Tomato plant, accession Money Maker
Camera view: horizontal (90 deg, fisheye); turntable rotation: 210 degrees
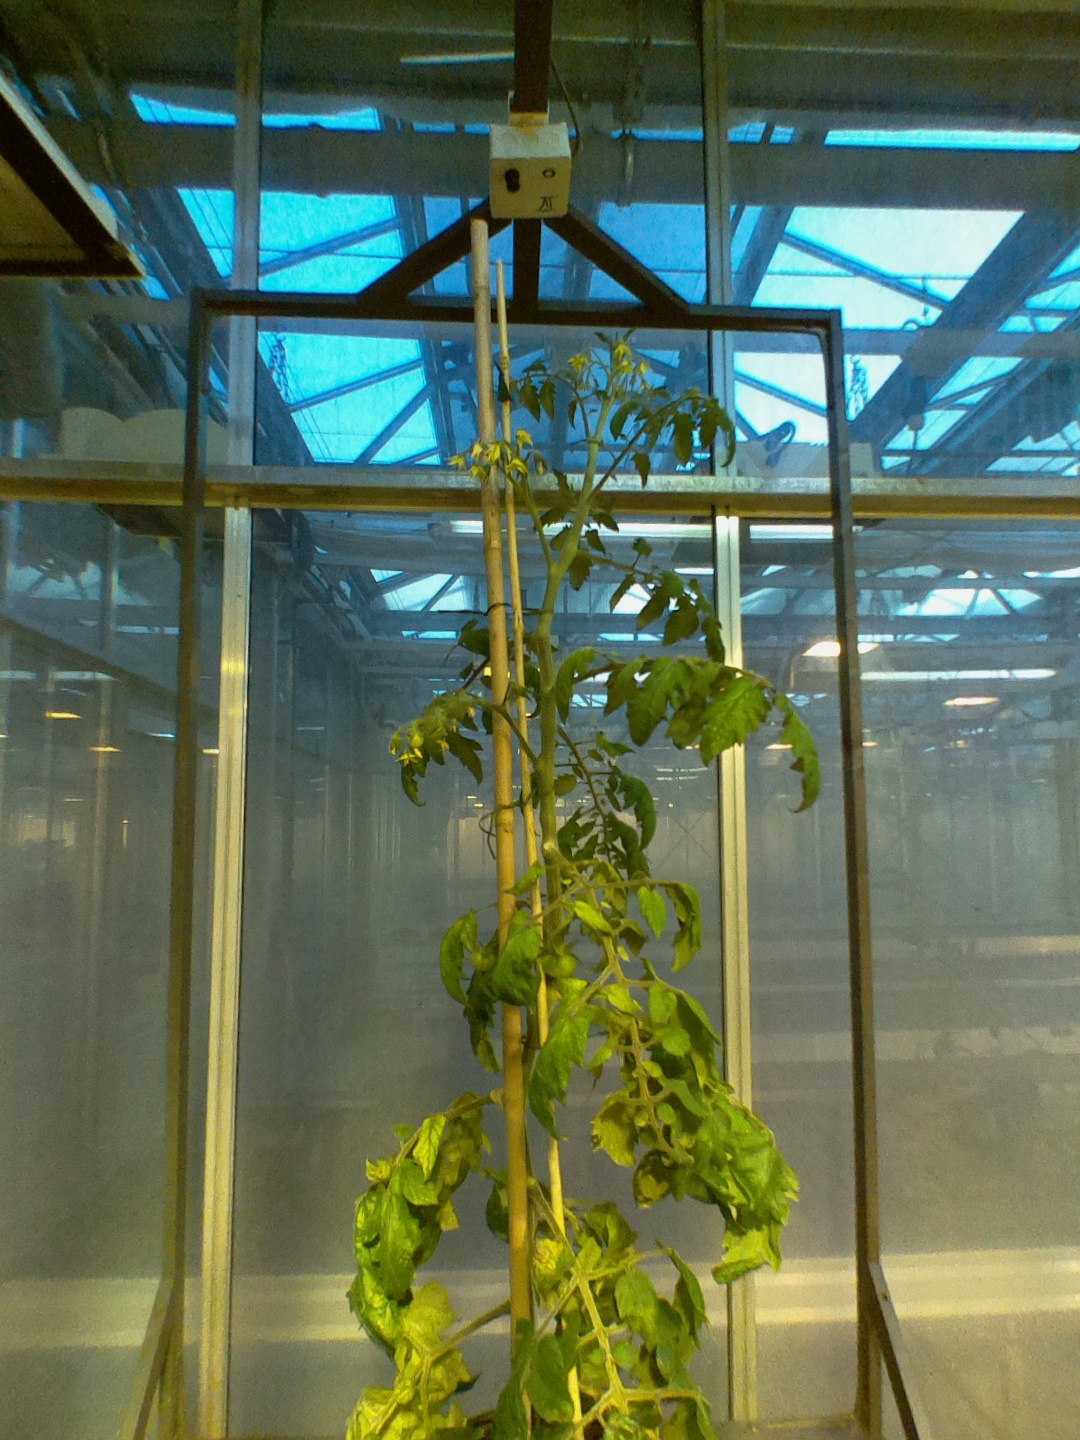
BBCH growth stage 70: Fruits at the main stem or branches visibles